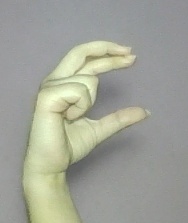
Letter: thal